Marlowe (1969 film)

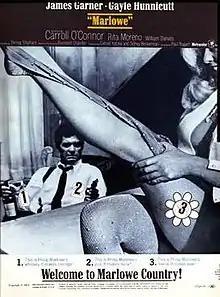
Theatrical release poster

Marlowe is a 1969 American neo-noir film starring James Garner as Raymond Chandler's private detective Philip Marlowe. Directed by Paul Bogart, the film was written by Stirling Silliphant based on Chandler's 1949 novel "The Little Sister".